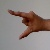
The image shows a hand gesture representing the letter 'Z' in Indian Sign Language.